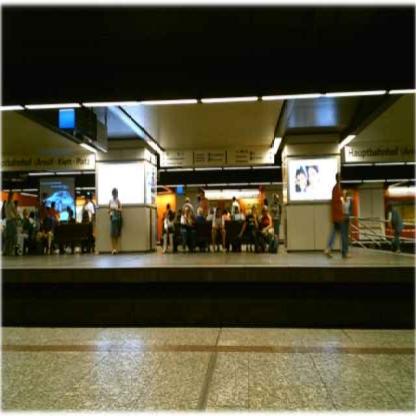
Scene: Indoor